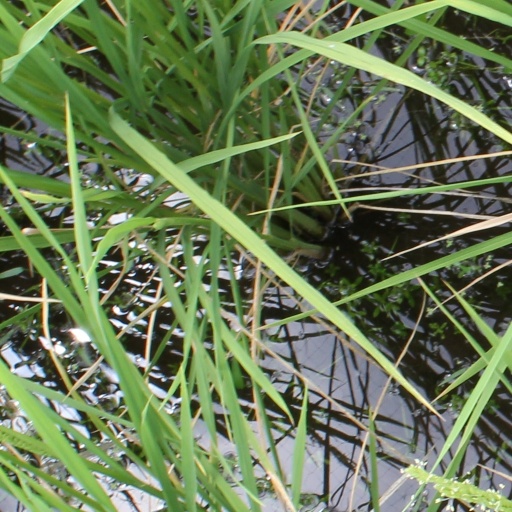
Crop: rice